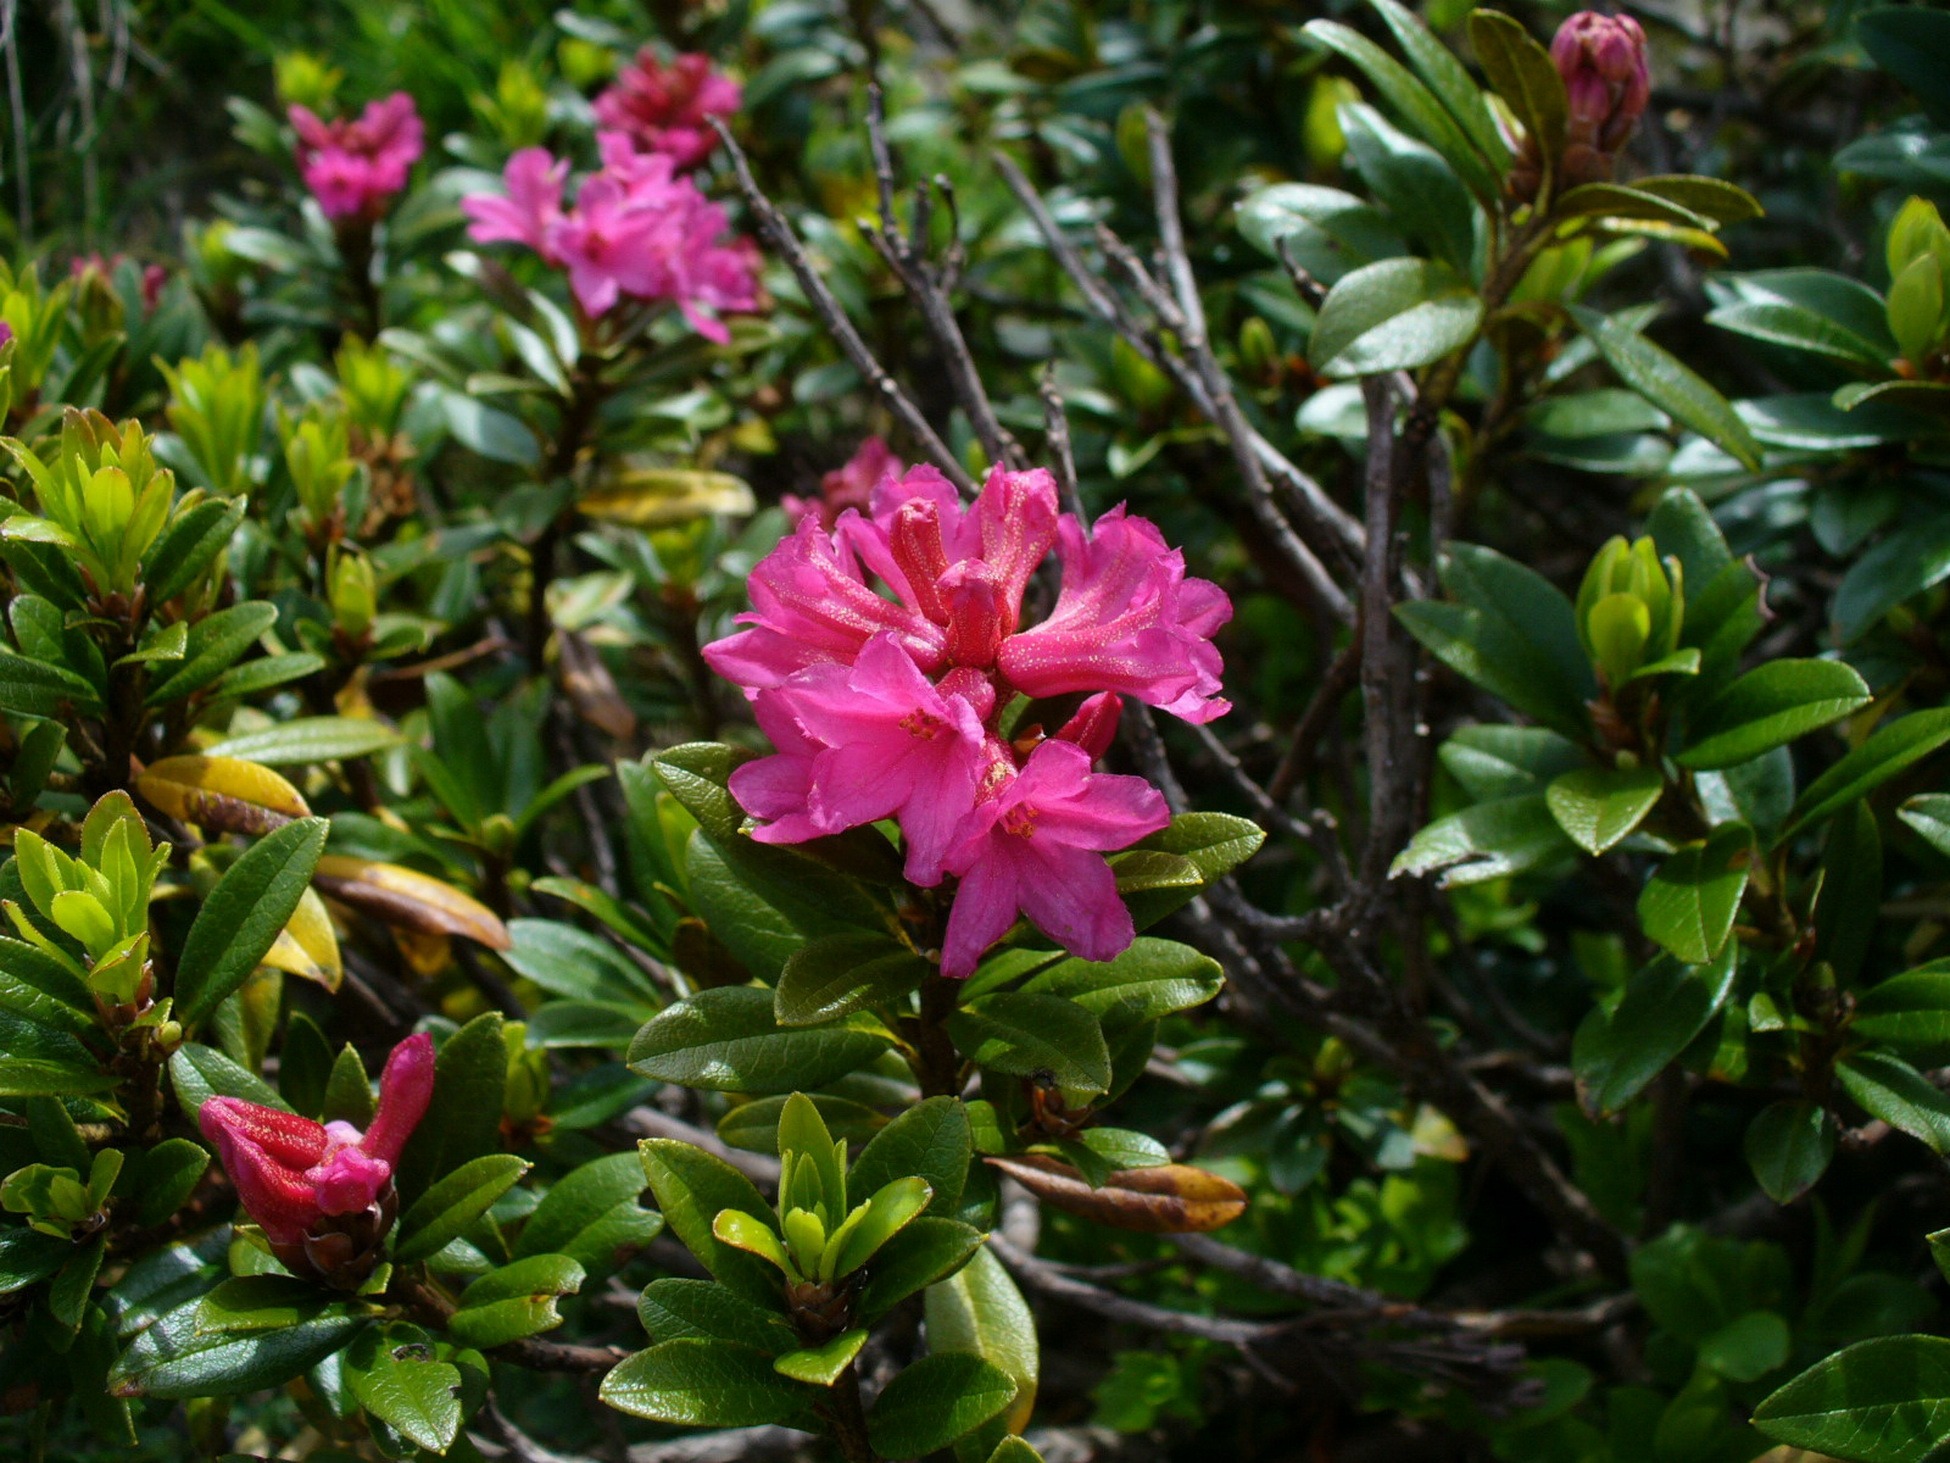
plant, flower, evergreen, botany, flora, flowers, shrub, rhododendron, azalea, flowering plant, alpine roses, almenrausch, woody plant, land plant